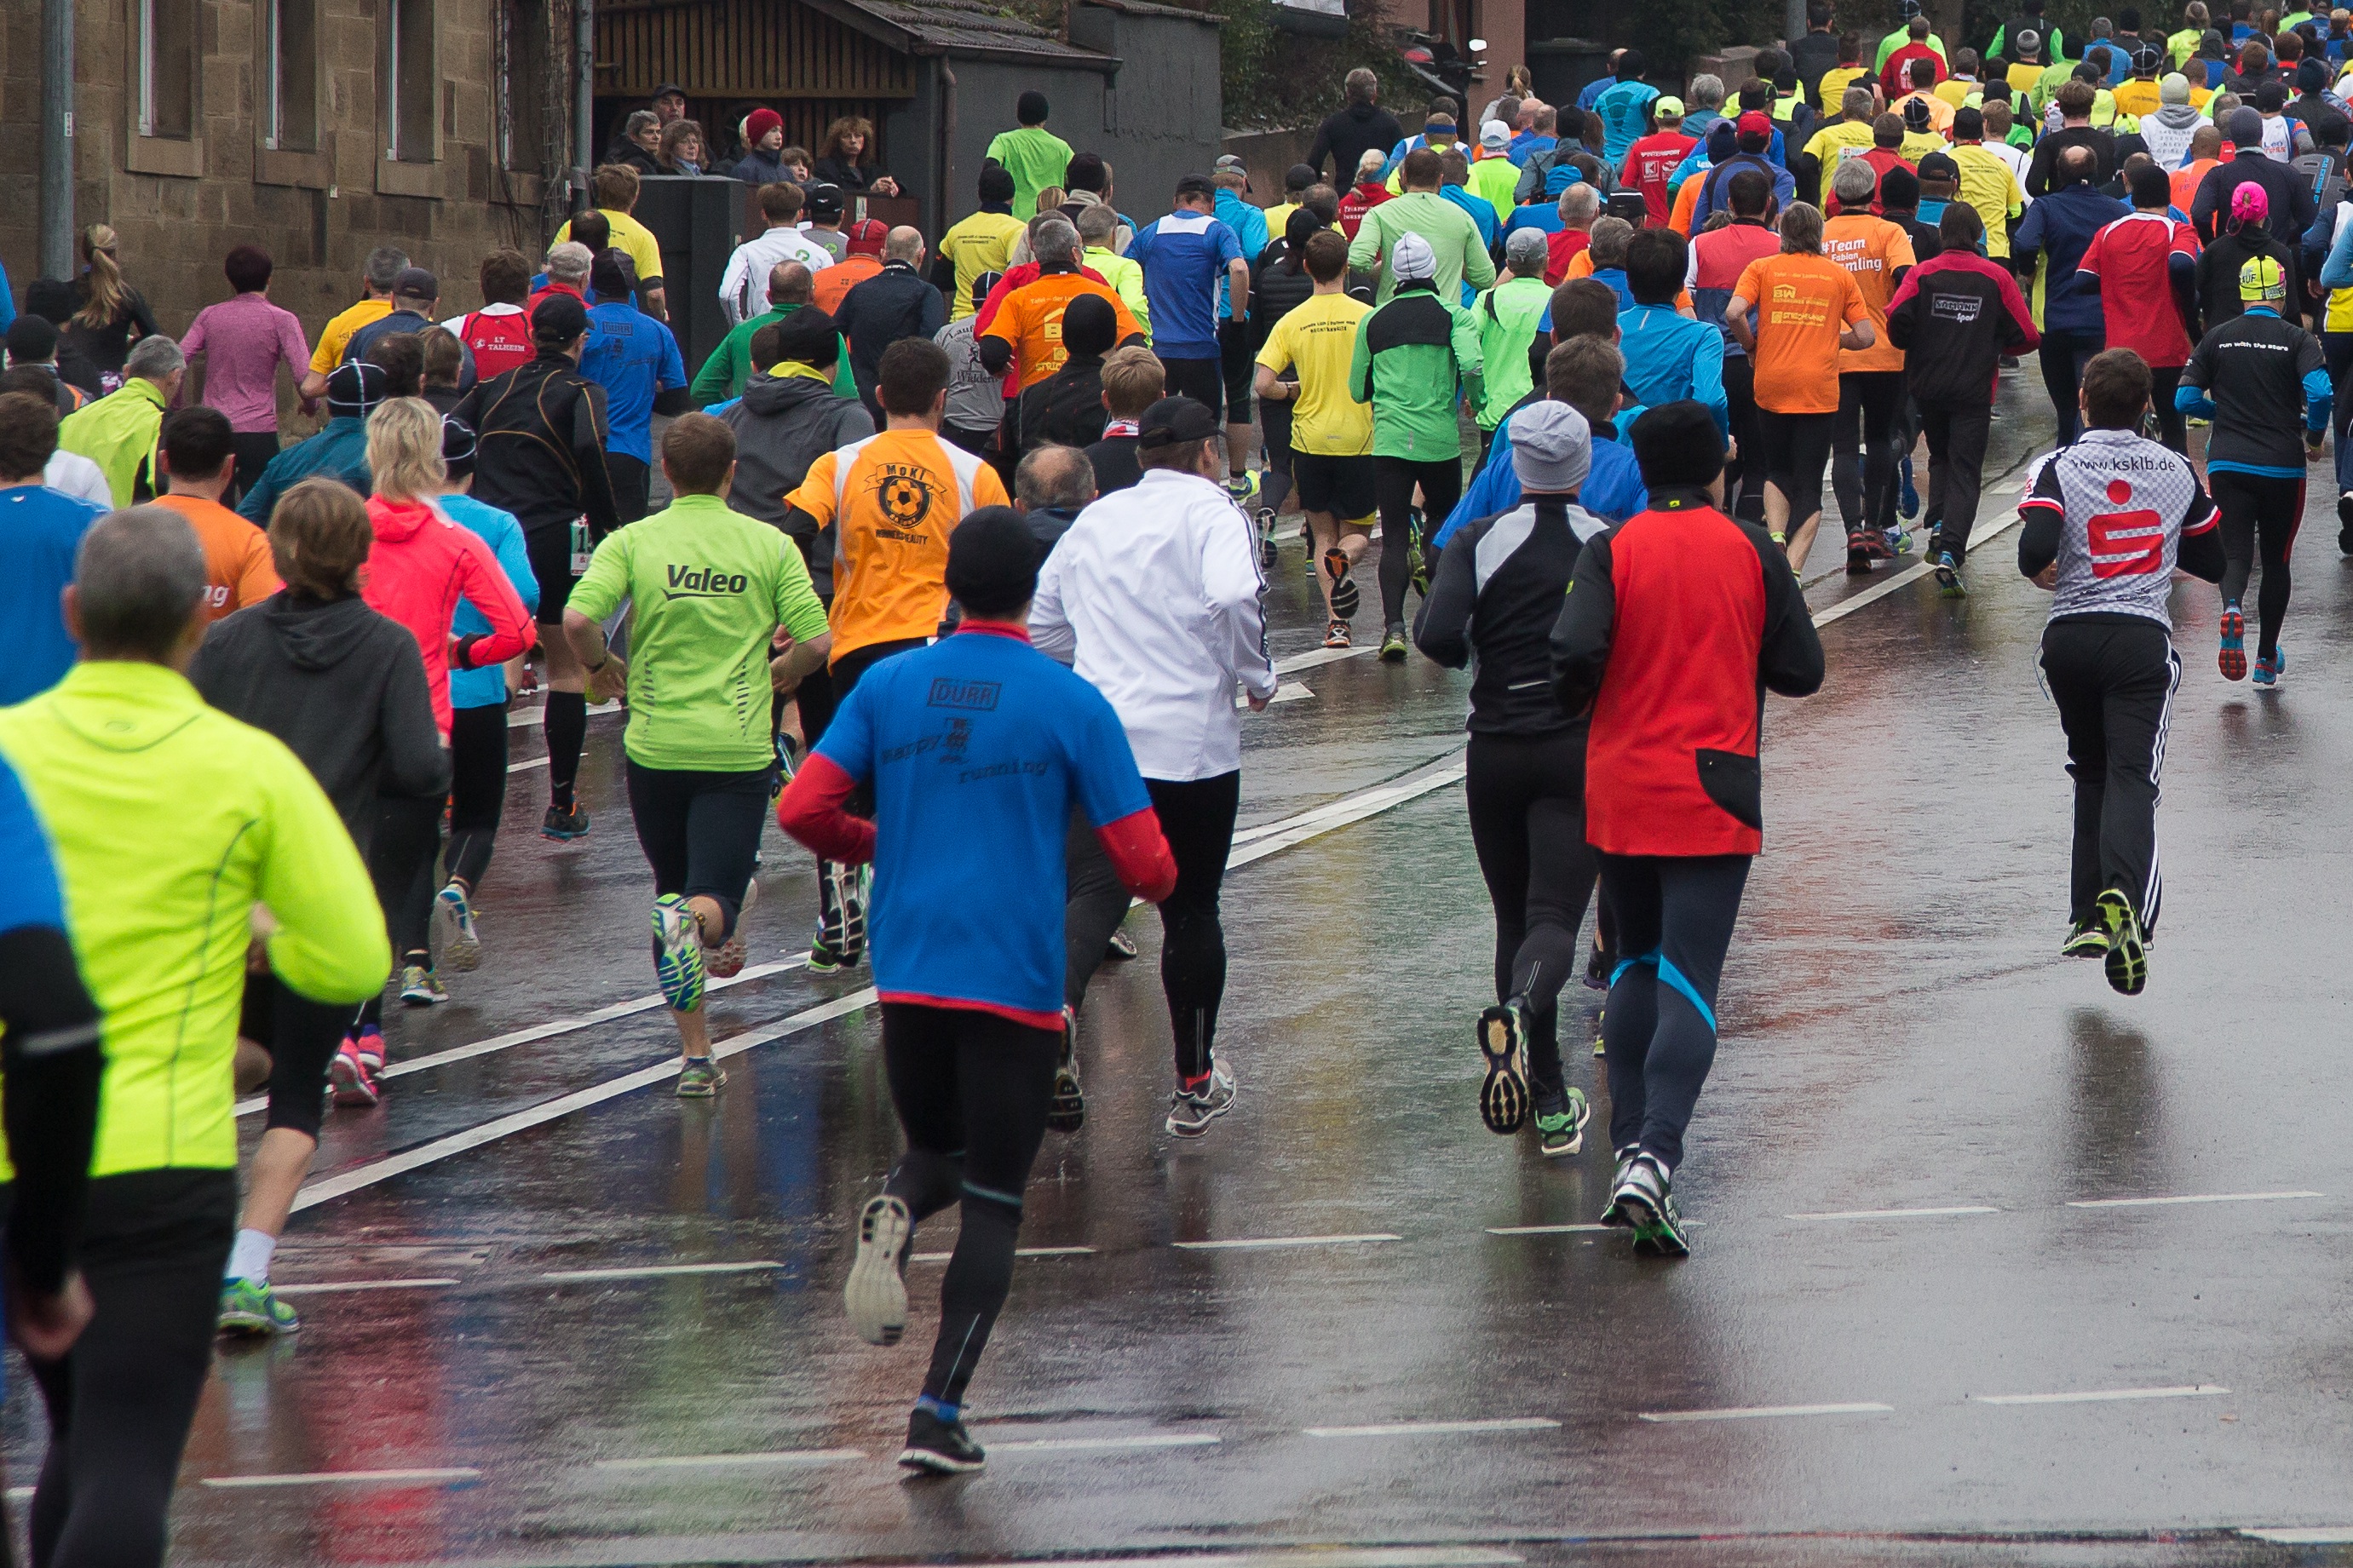
person, sport, running, recreation, race, marathon, sports, fit, endurance, athletics, jog, physical exercise, fun run, outdoor recreation, human action, individual sports, track and field athletics, long distance running, half marathon